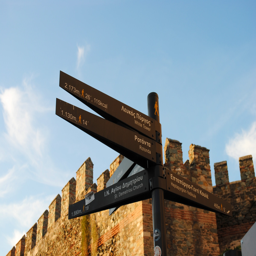
feeling the spirit of the old city ; person .